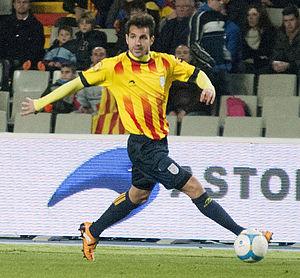
Francesc Fàbregas i Soler, né le 4 mai 1987 à Arenys de Mar, est un footballeur international espagnol évoluant au poste de milieu de terrain à l'AS Monaco.